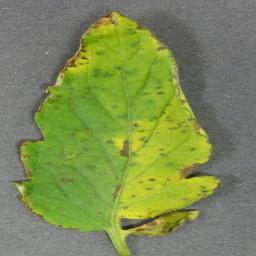
Label: Tomato___Bacterial_spot